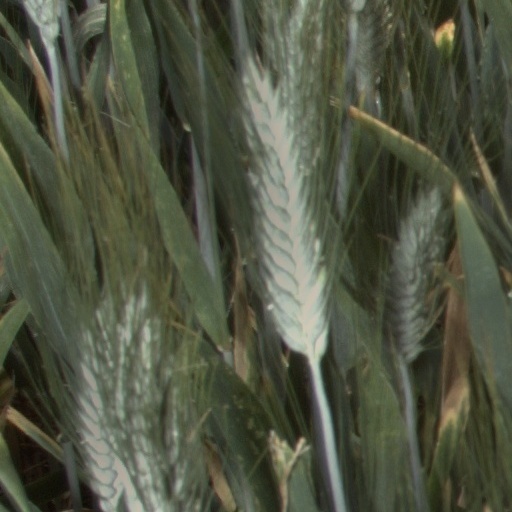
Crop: wheat